Benoît David

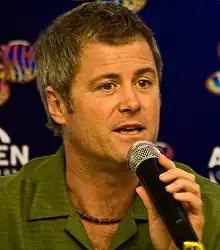
David in 2010

Benoît Gérard Guy David (born 19 April 1966) is a Canadian retired singer best known as the lead vocalist in the English progressive rock band Yes from 2009 to 2012. He was also lead singer of the band Mystery from 1999 to 2013, and a Yes tribute band called Close to the Edge.